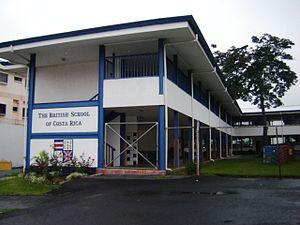
Pavas est un district du canton de San José, le plus peuplé des 470 quartiers du Costa Rica. Le district comprend l'aéroport International de Tobías Bolaños de San José.